Morgan's Raid

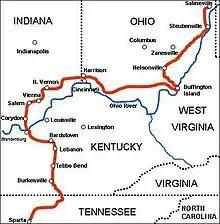
Map of Morgan's route. Small groups of Morgan's scouts and raiding parties rode through some southern Indiana counties. The main body of Morgan's force followed a route through eight counties, passing through such towns as Corydon, Salem, Lexington, Vernon (rather than North Vernon), and Versailles on the way to Harrison, Ohio.

Morgan's Raid (also the Calico Raid or Great Raid of 1863) was a diversionary incursion by Confederate cavalry into the Union states of Indiana, Kentucky, Ohio, and West Virginia during the American Civil War. The raid took place from June 11 to July 26, 1863. It is named for the commander of the Confederate troops, Brigadier General John Hunt Morgan. Although it caused temporary alarm in the North, the raid failed.